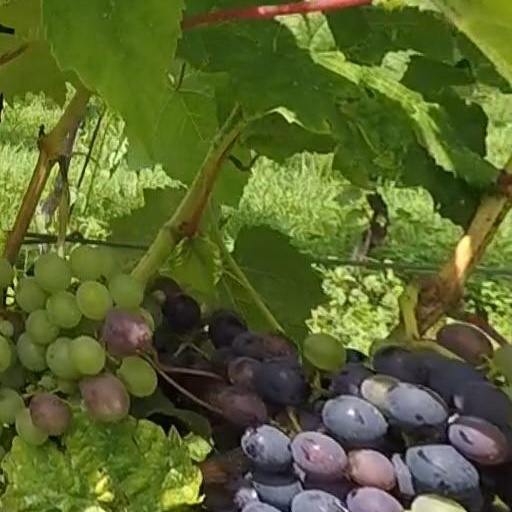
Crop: grape